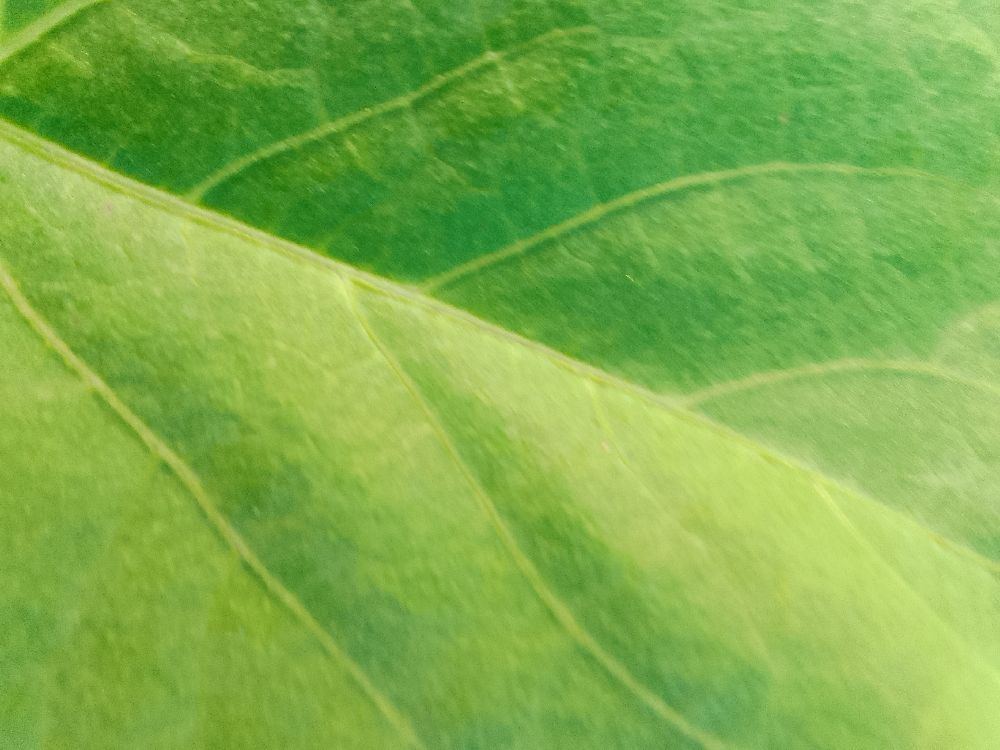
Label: healthy